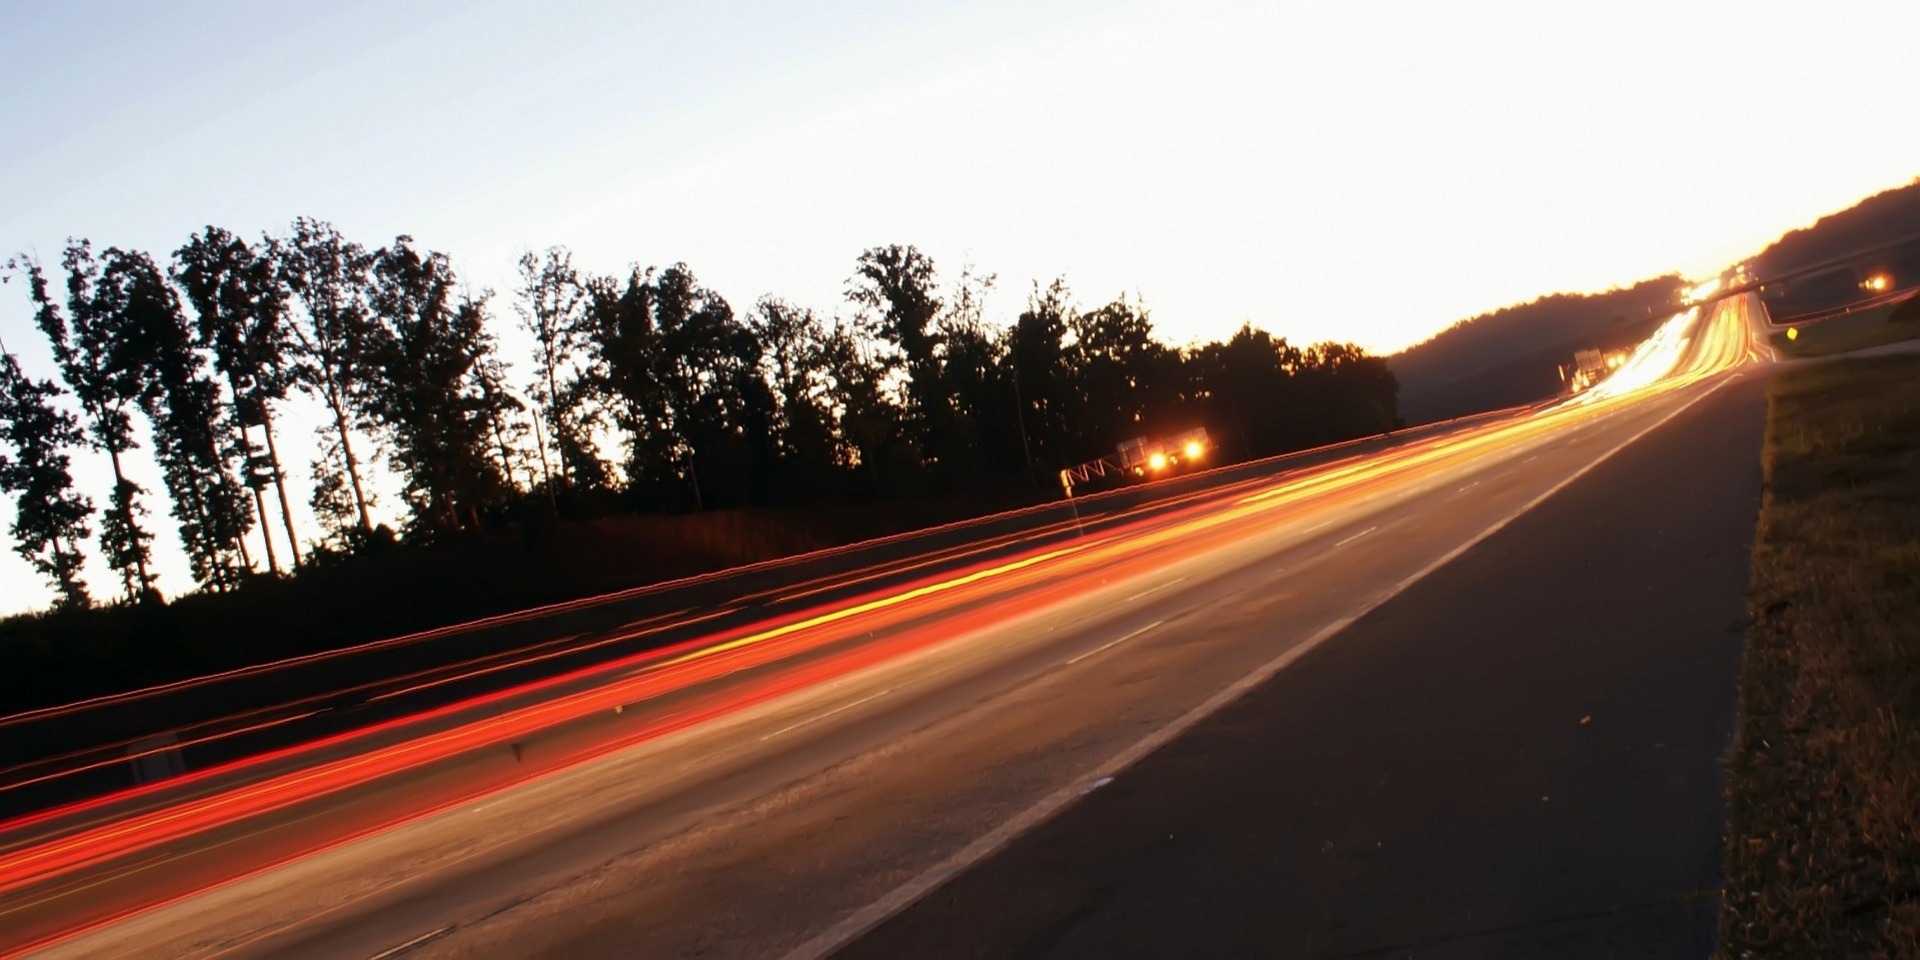
light, sunset, road, traffic, night, highway, driving, city, urban, cityscape, motion, dusk, transportation, evening, reflection, red, usa, darkness, headlight, speed, blurred, lane, life, road trip, long, exposure, tail, infrastructure, horizontal, scene, multiple